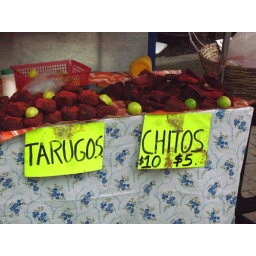
gross dried fish covered in red stuff -- cheetos